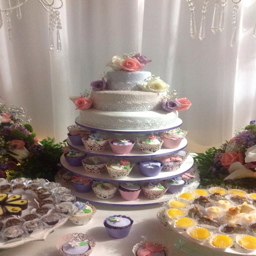
the cake i made for my mother 's th birthday